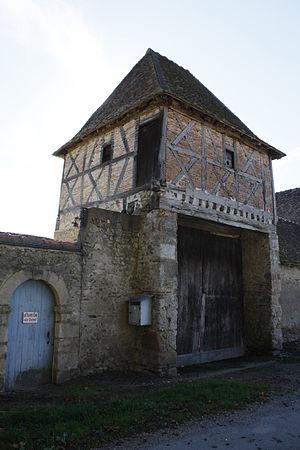
Le pigeonnier-porche du domaine des Girodeaux
Le château des Girodeaux officiellement dénommé Domaine des Girodeaux est un château situé à Chemilly, en France.